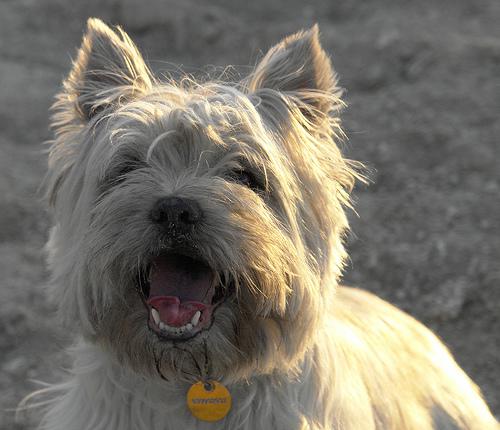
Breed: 211-n000009-cairn